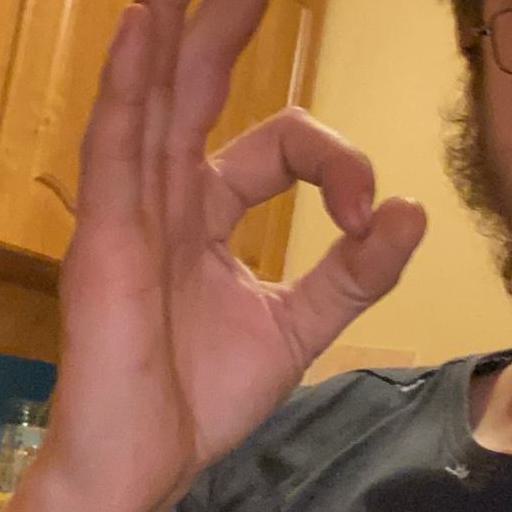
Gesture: ok